Solitary: Inside Red Onion State Prison

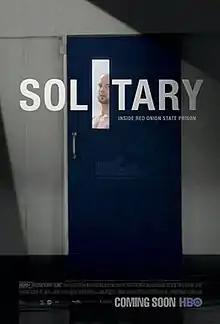
Film poster

Solitary: Inside Red Onion State Prison is a documentary film by HBO about Red Onion State Prison, a supermax prison, in the U.S. state of Virginia, focusing on the use and effects of solitary confinement.